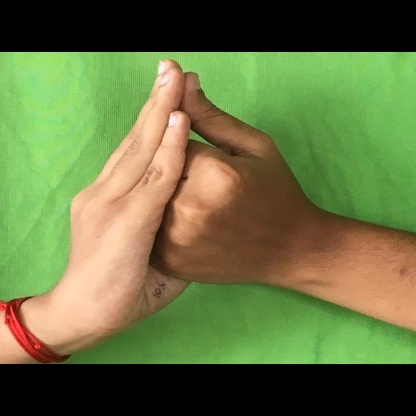
Mudra: Shanka